Baron Mohun of Okehampton

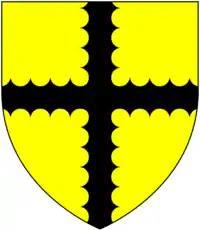
Arms of Mohun: "Or, a cross engrailed sable"

Baron Mohun of Okehampton was a title in the Peerage of England. It was created on 15 April 1628 for John Mohun, formerly a Member of Parliament for Grampound, Cornwall.